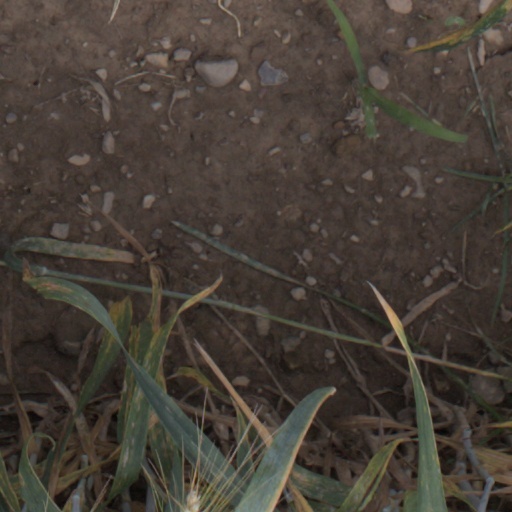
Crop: wheat